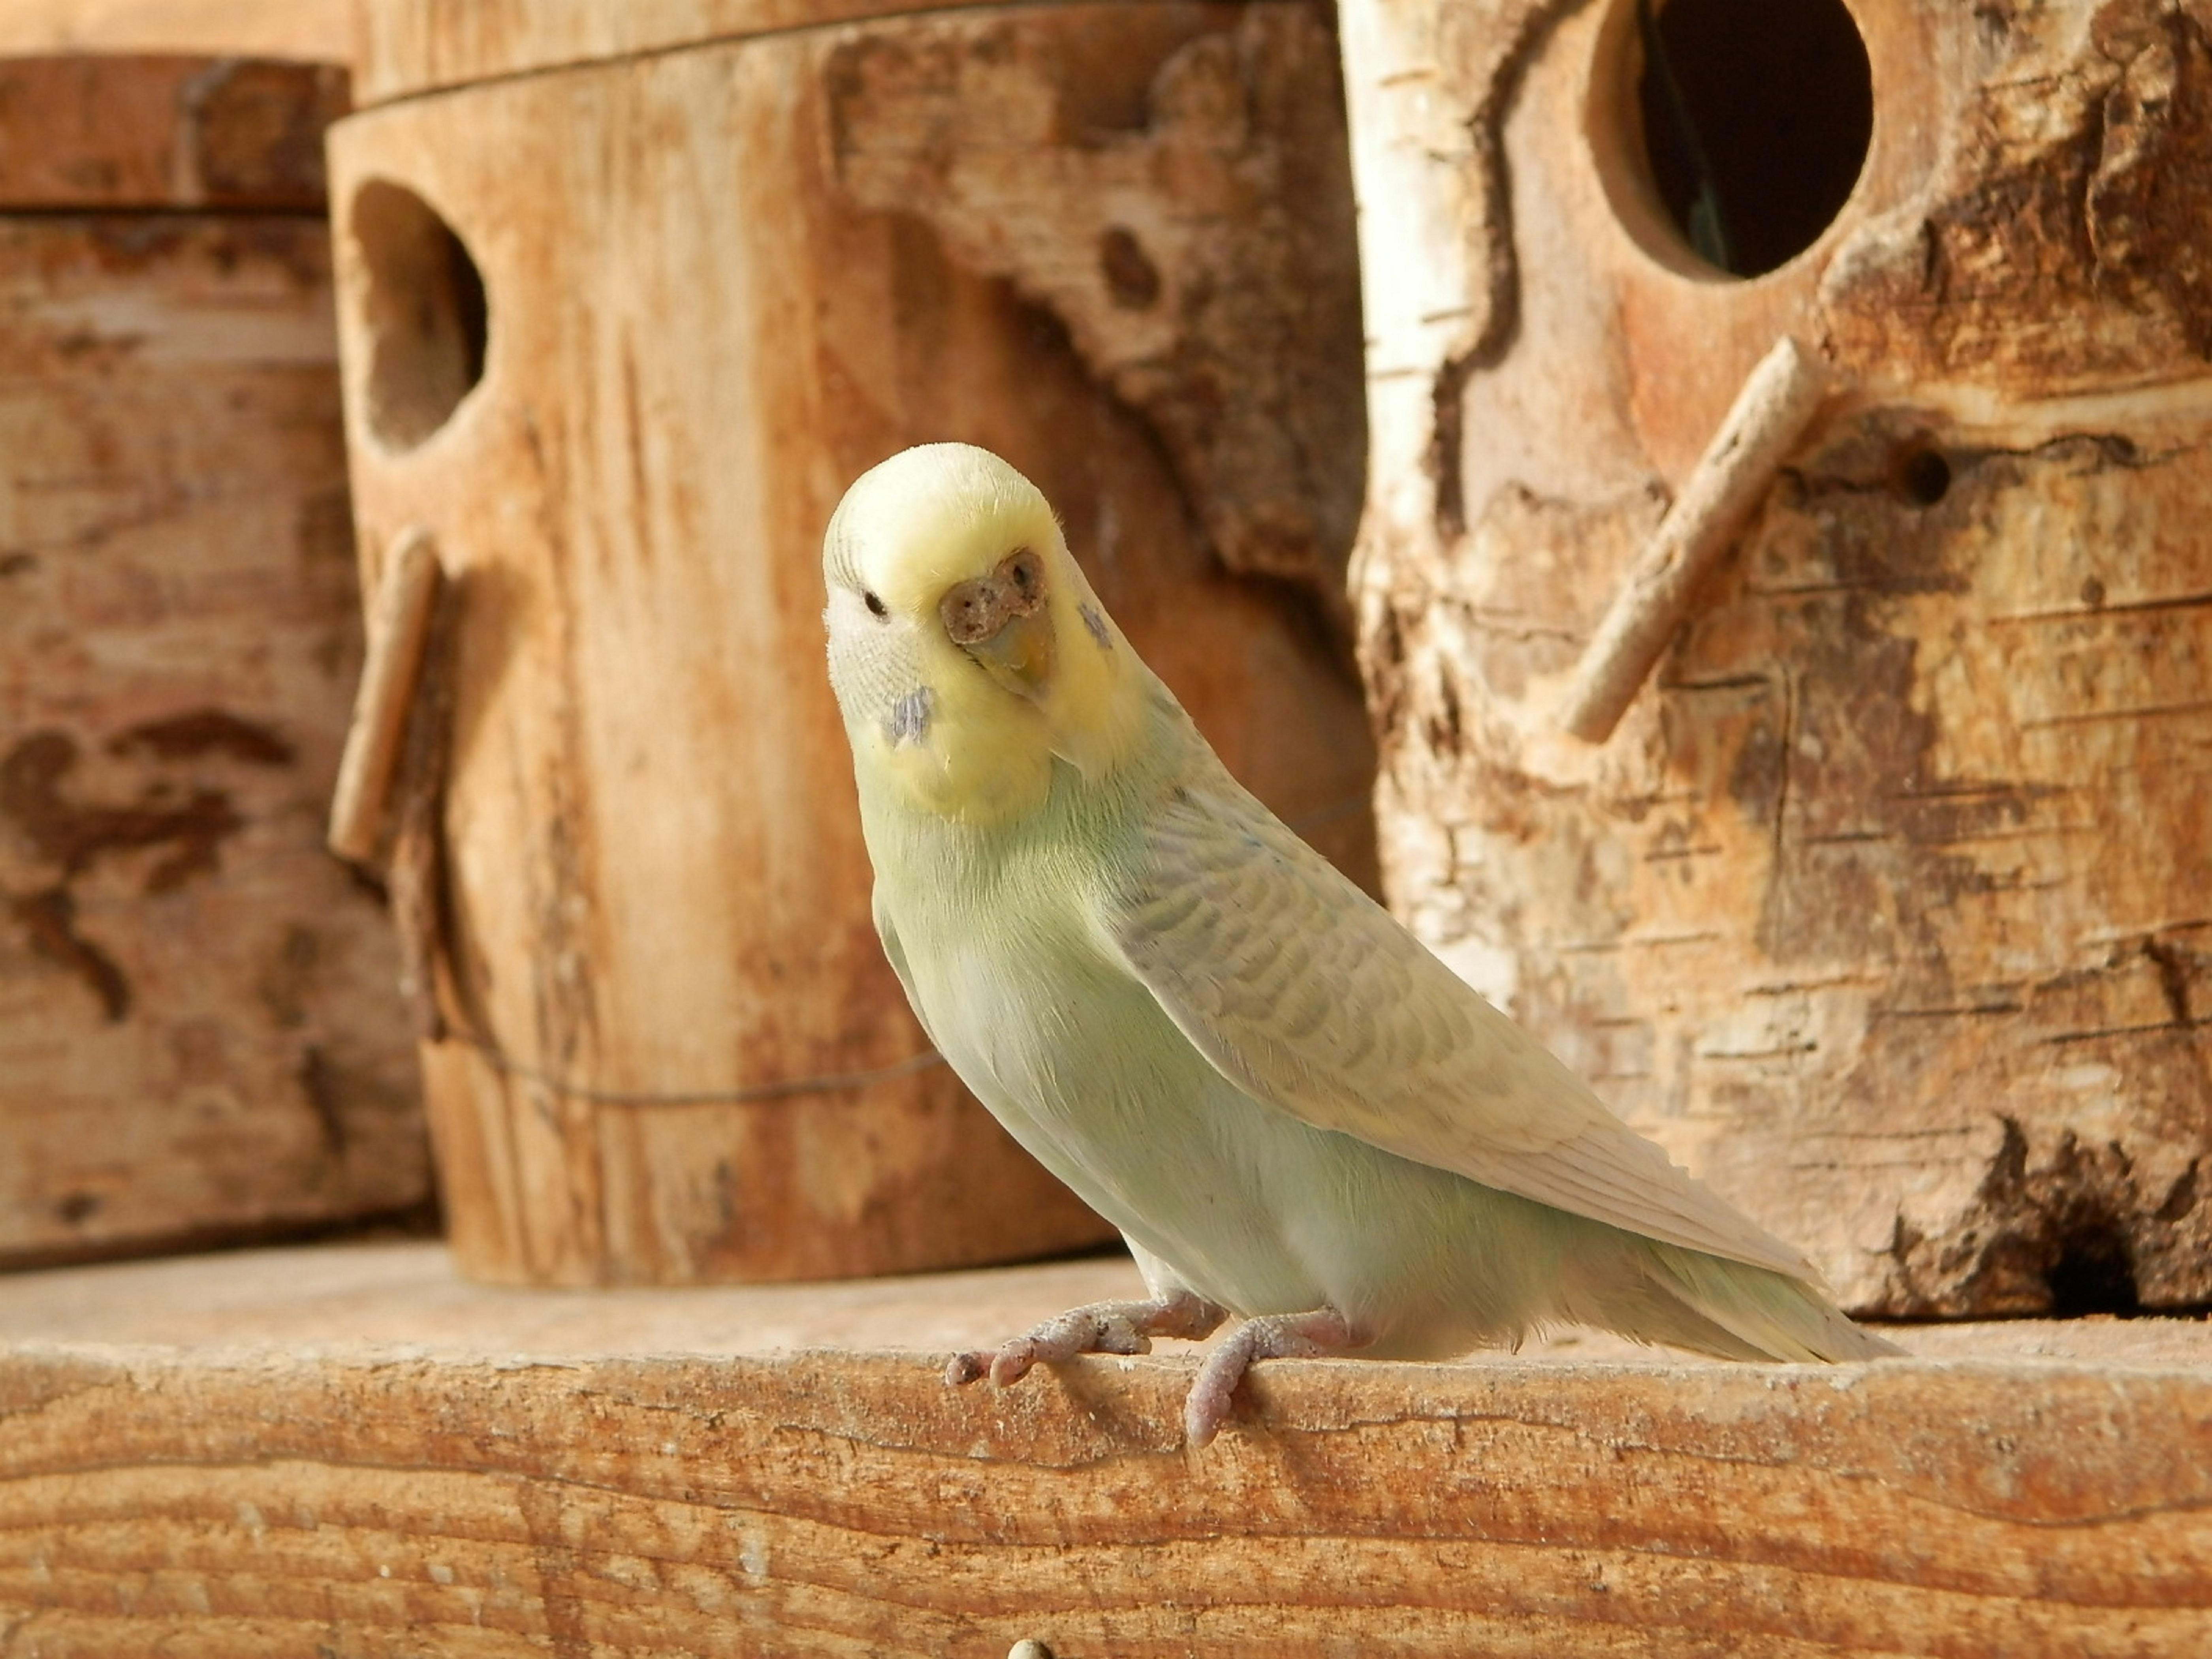
bird, wing, wood, wildlife, beak, fauna, animals, vertebrate, parrot, parakeet, parakeet corrugated, perching bird, common pet parakeet